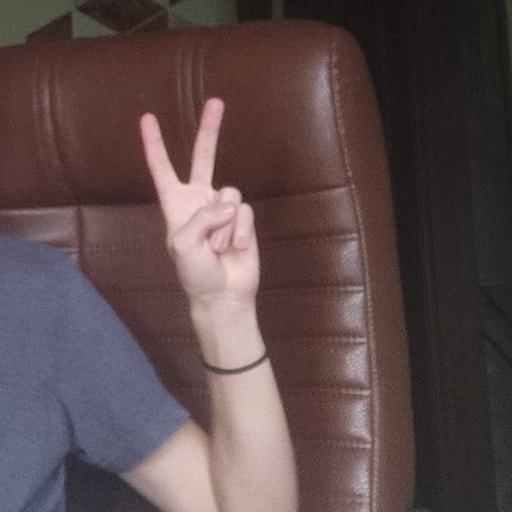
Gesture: peace